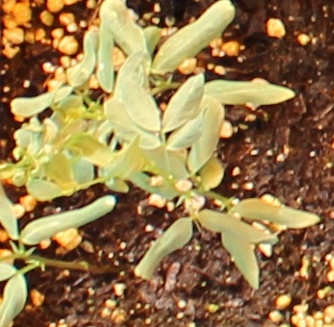
Label: Lentil